Radio Tunisienne

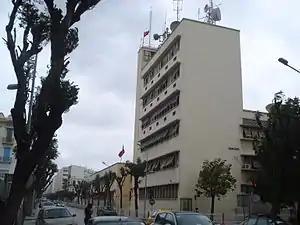
Radio Tunisienne headquarters in May 2013

The Établissement de la Radio Tunisienne ("RT", French for Establishment of the Tunisian Radio or simply Tunisian Radio; in Arabic: مؤسسة الإذاعة التونسية) is Tunisia's state-owned public radio broadcaster. It was formed in August 2007, when the former national state broadcaster ERTT was split into separate radio and television companies. Tunisian Radio operates ten stations, four nationwide and six regionally. It is an active member of the European Broadcasting Union (EBU) and the Arab States Broadcasting Union (ABSU).